Bhu Varaha Swamy temple

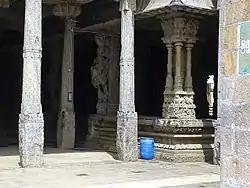
Scroll work in the temple

There are two gopurams (temple-towers at the entrance) in the temple and two precincts enclosed within large granite walls; the western tower is seven-tiered and is the commonly used entrance. The five-tiered one on the eastern side is opened only during Vaikuntha Ekadashi. There is a small image of Srinavasa Perumal (Vishnu) on the upper portion of the inner side of the tower. Outside the temple, there is an tall monolith pillar with the image of Garuda on its top facing the presiding deity of the temple. The sthala vriksha of the temple is an ashvatha tree.